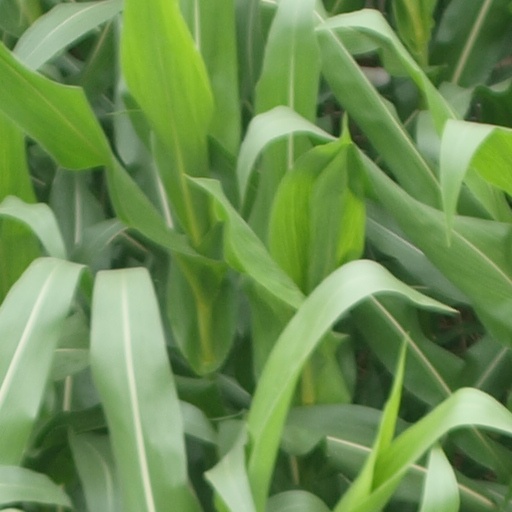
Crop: maize; corn